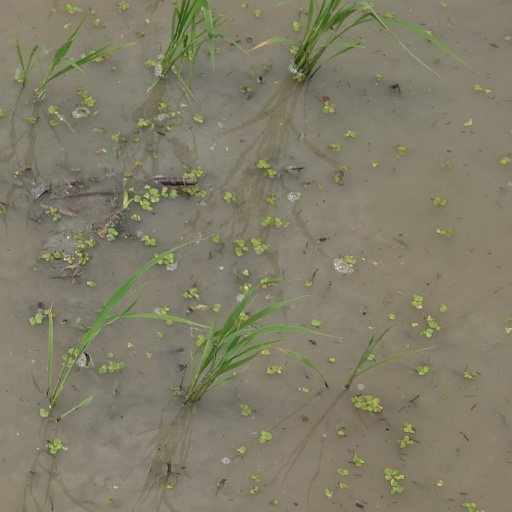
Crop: rice